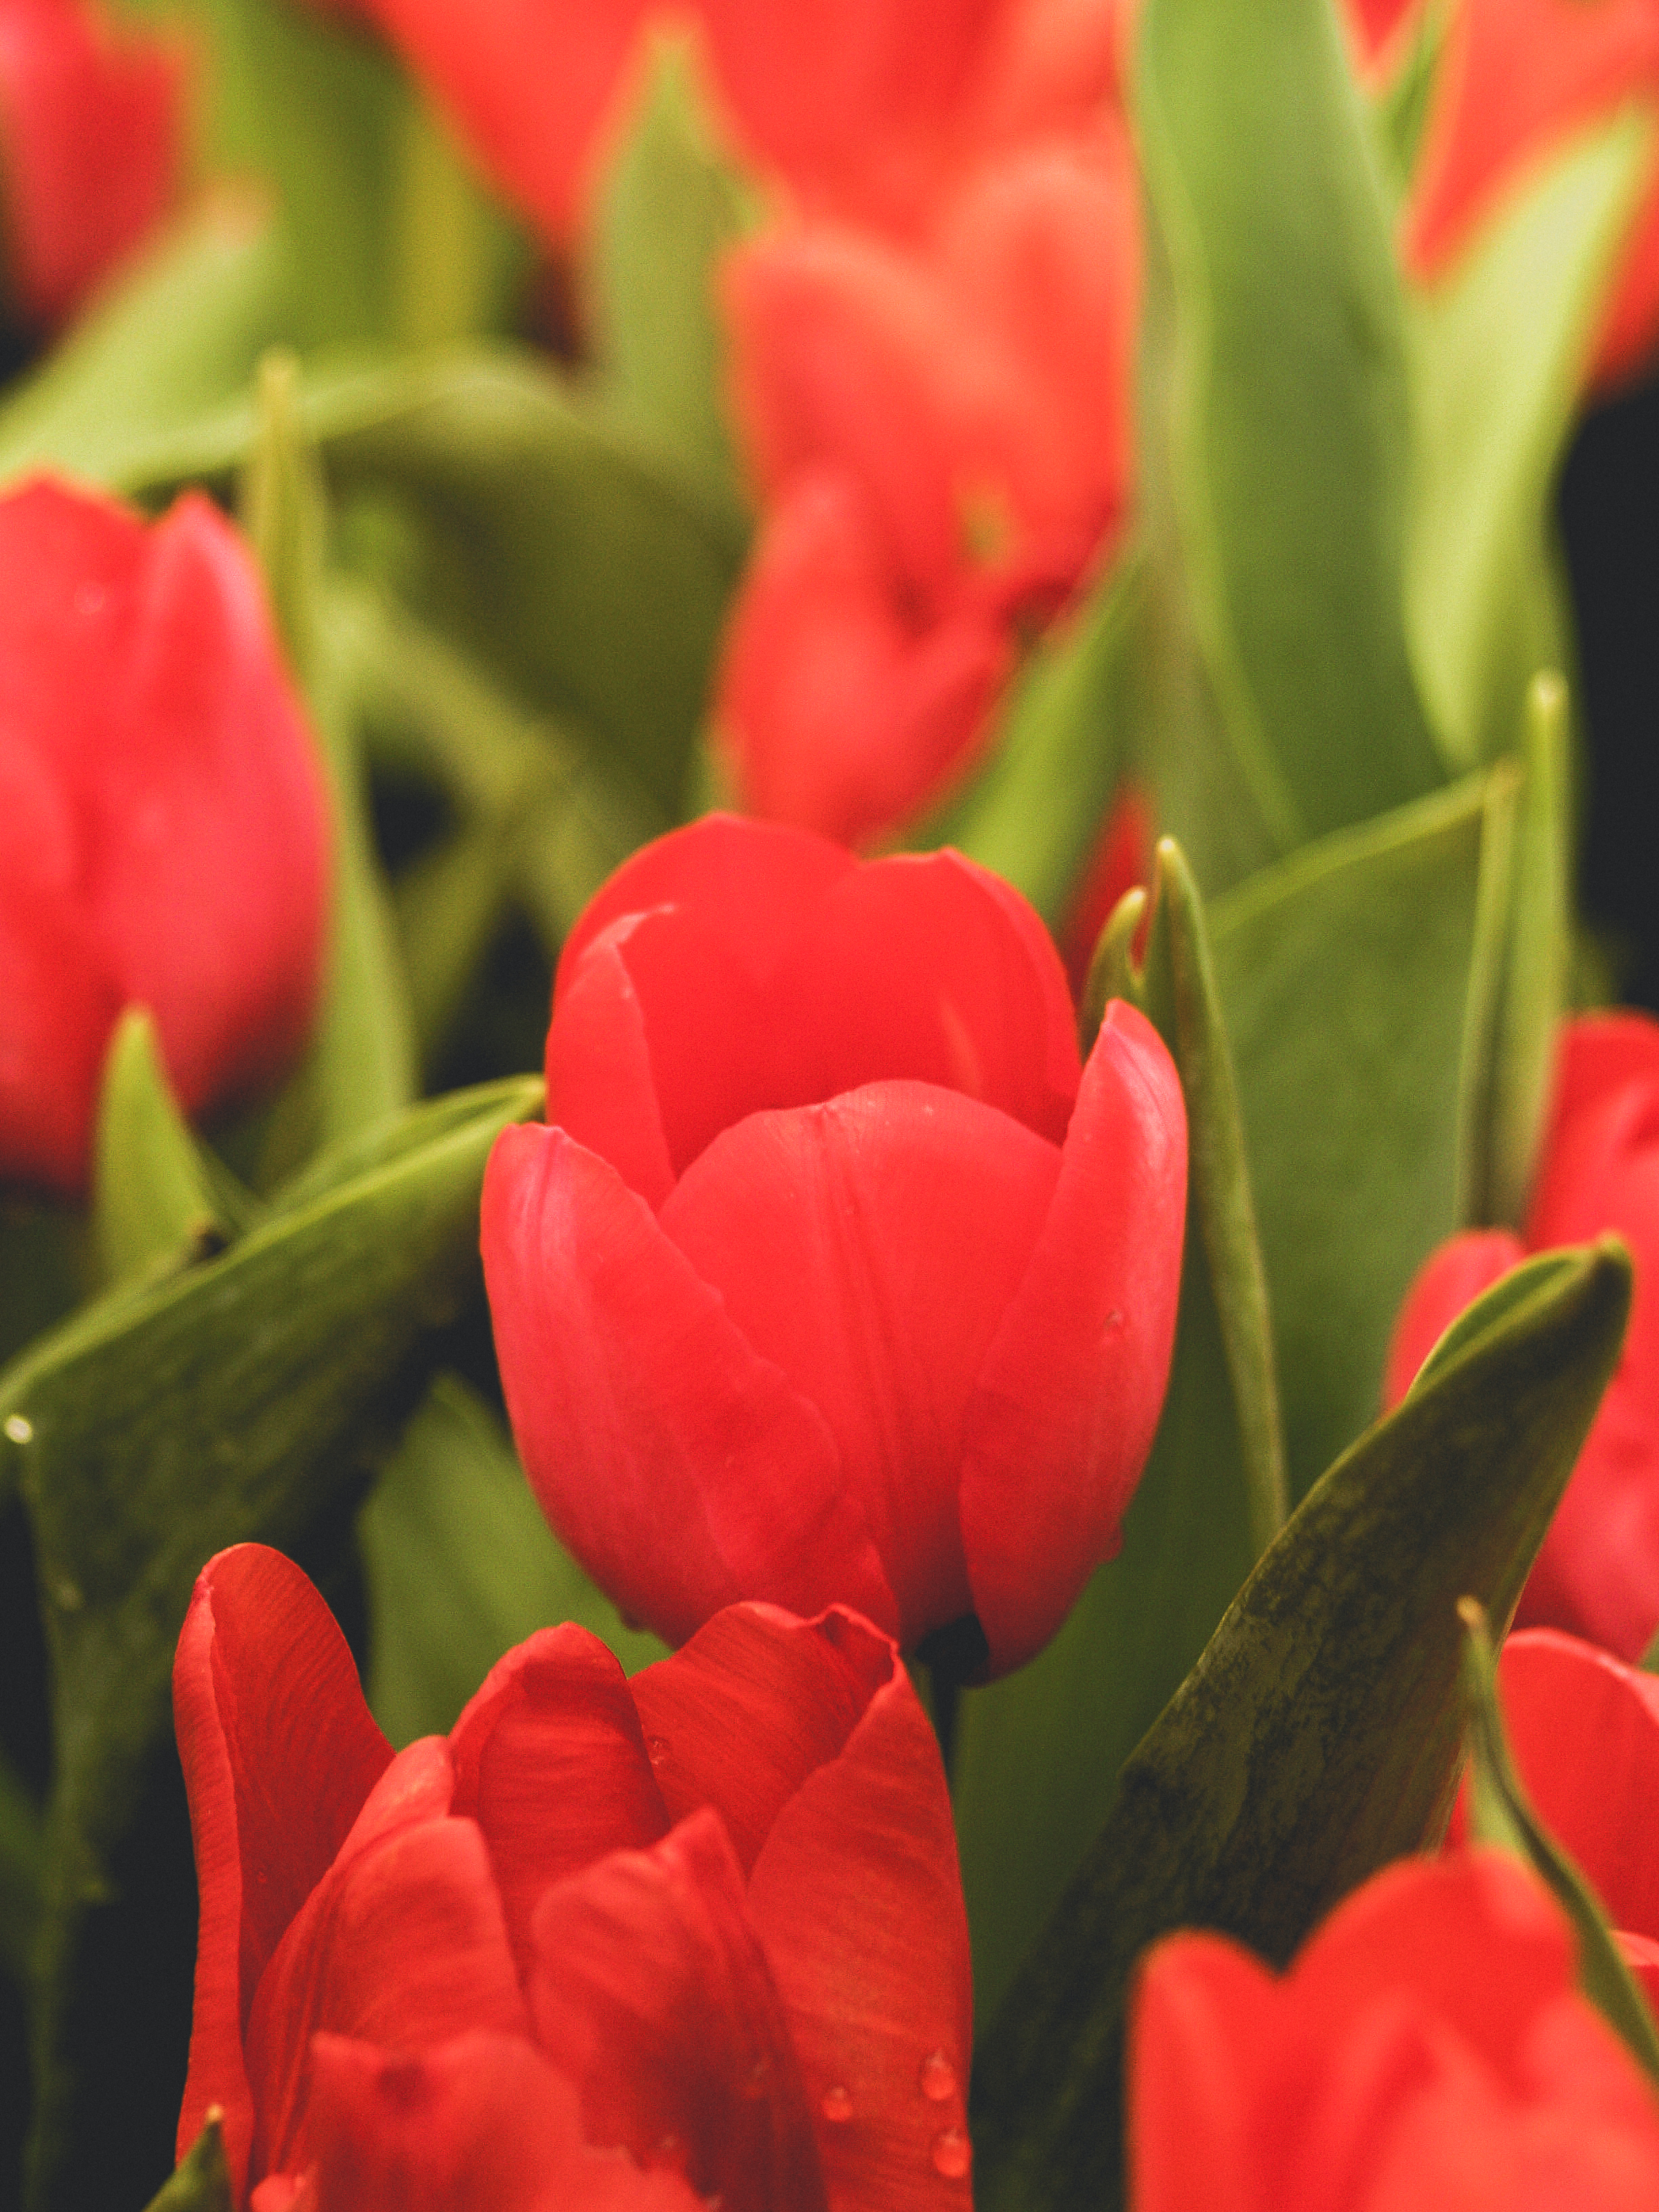
tulip, green, flower, spring, bloom, beauty, plant, blossom, beautiful, nature, floral, pink, background, white, red, season, garden, petal, colorful, natural, blooming, field, netherlands, romantic, park, holland, flowers, romance, color, flora, flowering plant, close up, plant stem, bud, lily family